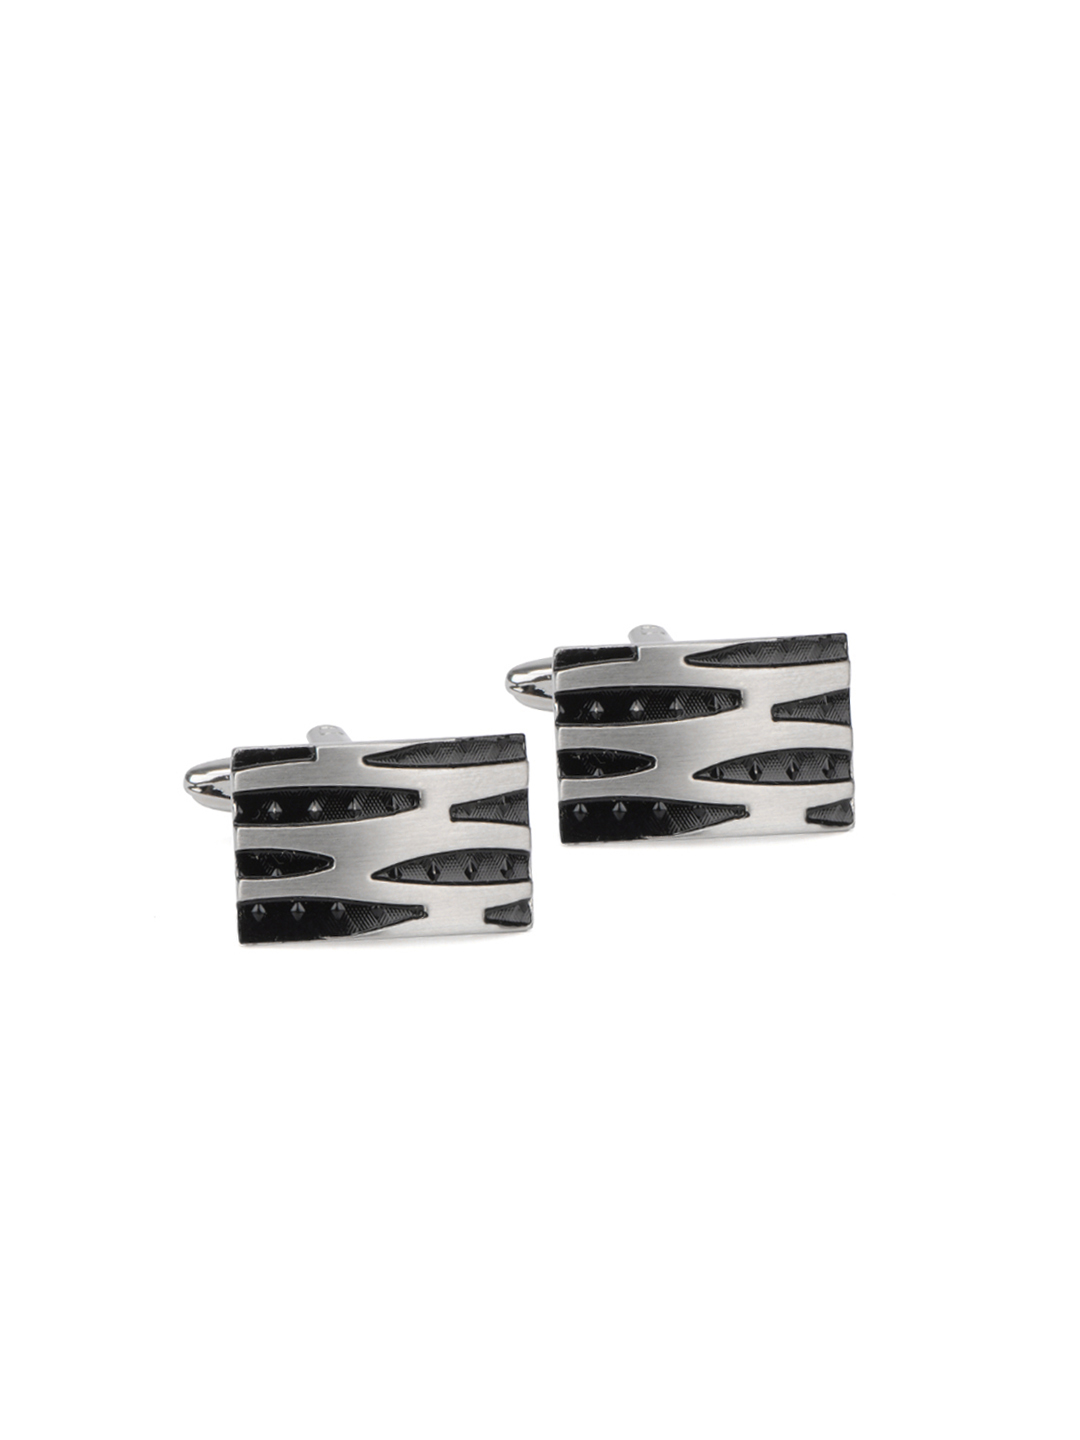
Belmonte Men Silver Cufflinks
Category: Accessories / Cufflinks / Cufflinks
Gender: Men
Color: Silver
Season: Fall 2011
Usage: Casual